University of Melbourne

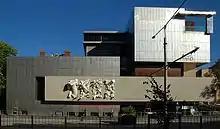
The Ian Potter Museum of Art in 2010.

The University of Melbourne's libraries have over three million visitors performing 42 million loan transactions every year. The general collection comprises over 3.5 million items including books, DVDs, photographic slides, music scores and periodicals as well as rare maps, prints and other published materials. The library also holds over 32,000 e-books, hundreds of databases and 63,000 general and specialist journals in digital form.